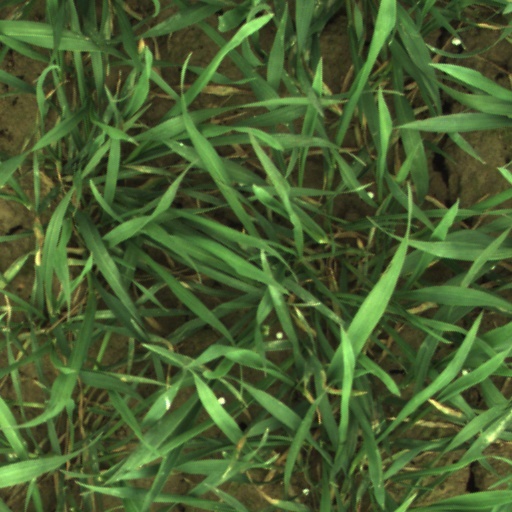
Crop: wheat